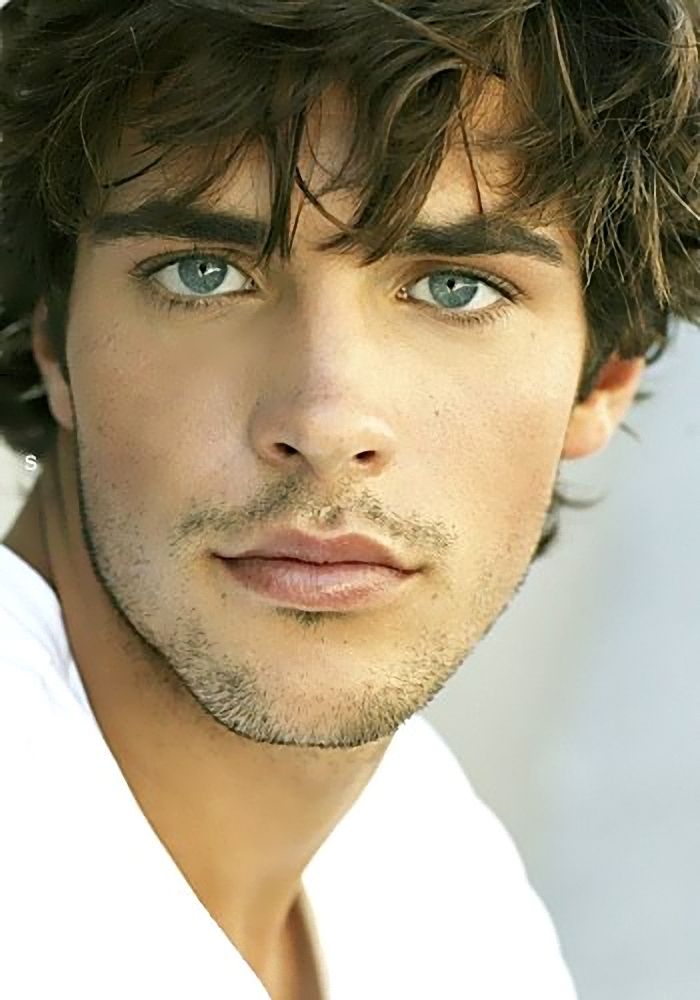
Gender: men